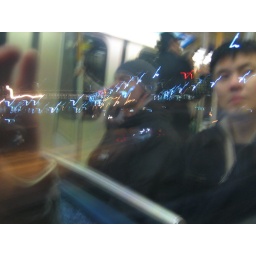
sky train by night